ICE Cubes Service

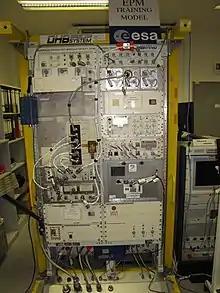
In this image is the Training Model installed on the EPM Training Model experiment rack at ESA's European Astronaut Centre (EAC) in Germany.

Successive experiments studied some aspects of plant germination, demonstration of spectroscopic diagnostics and recovery of cybersecurity functions on commercial electronics in space.